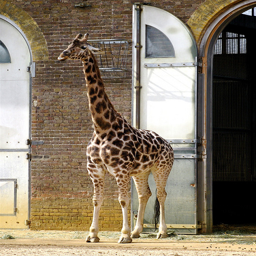
A giraffe standing next to a brick building with the doors open.
A giraffe that is standing by a brick building.
A giraffe standing next to a brick wall.
A giraffe standing in the walkway next to a doorway.
A giraffe standing next to a building in the open.